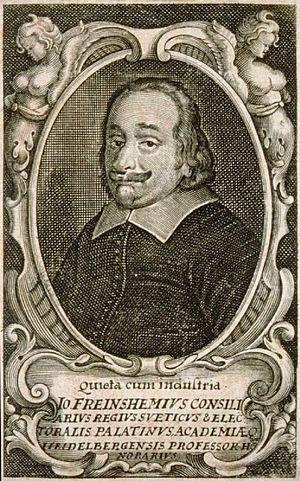
Quieta cum industria. Io Freinshemius consili arius regius sveticus et electoralis Palatinus, academiae Heidelbergensis professor honorarius (1608-1660), Buste, 3/4 à g., en méd. ov. Bibliothèque nationale et universitaire de Strasbourg
Jean Freinsheim est un philologue et historien allemand.